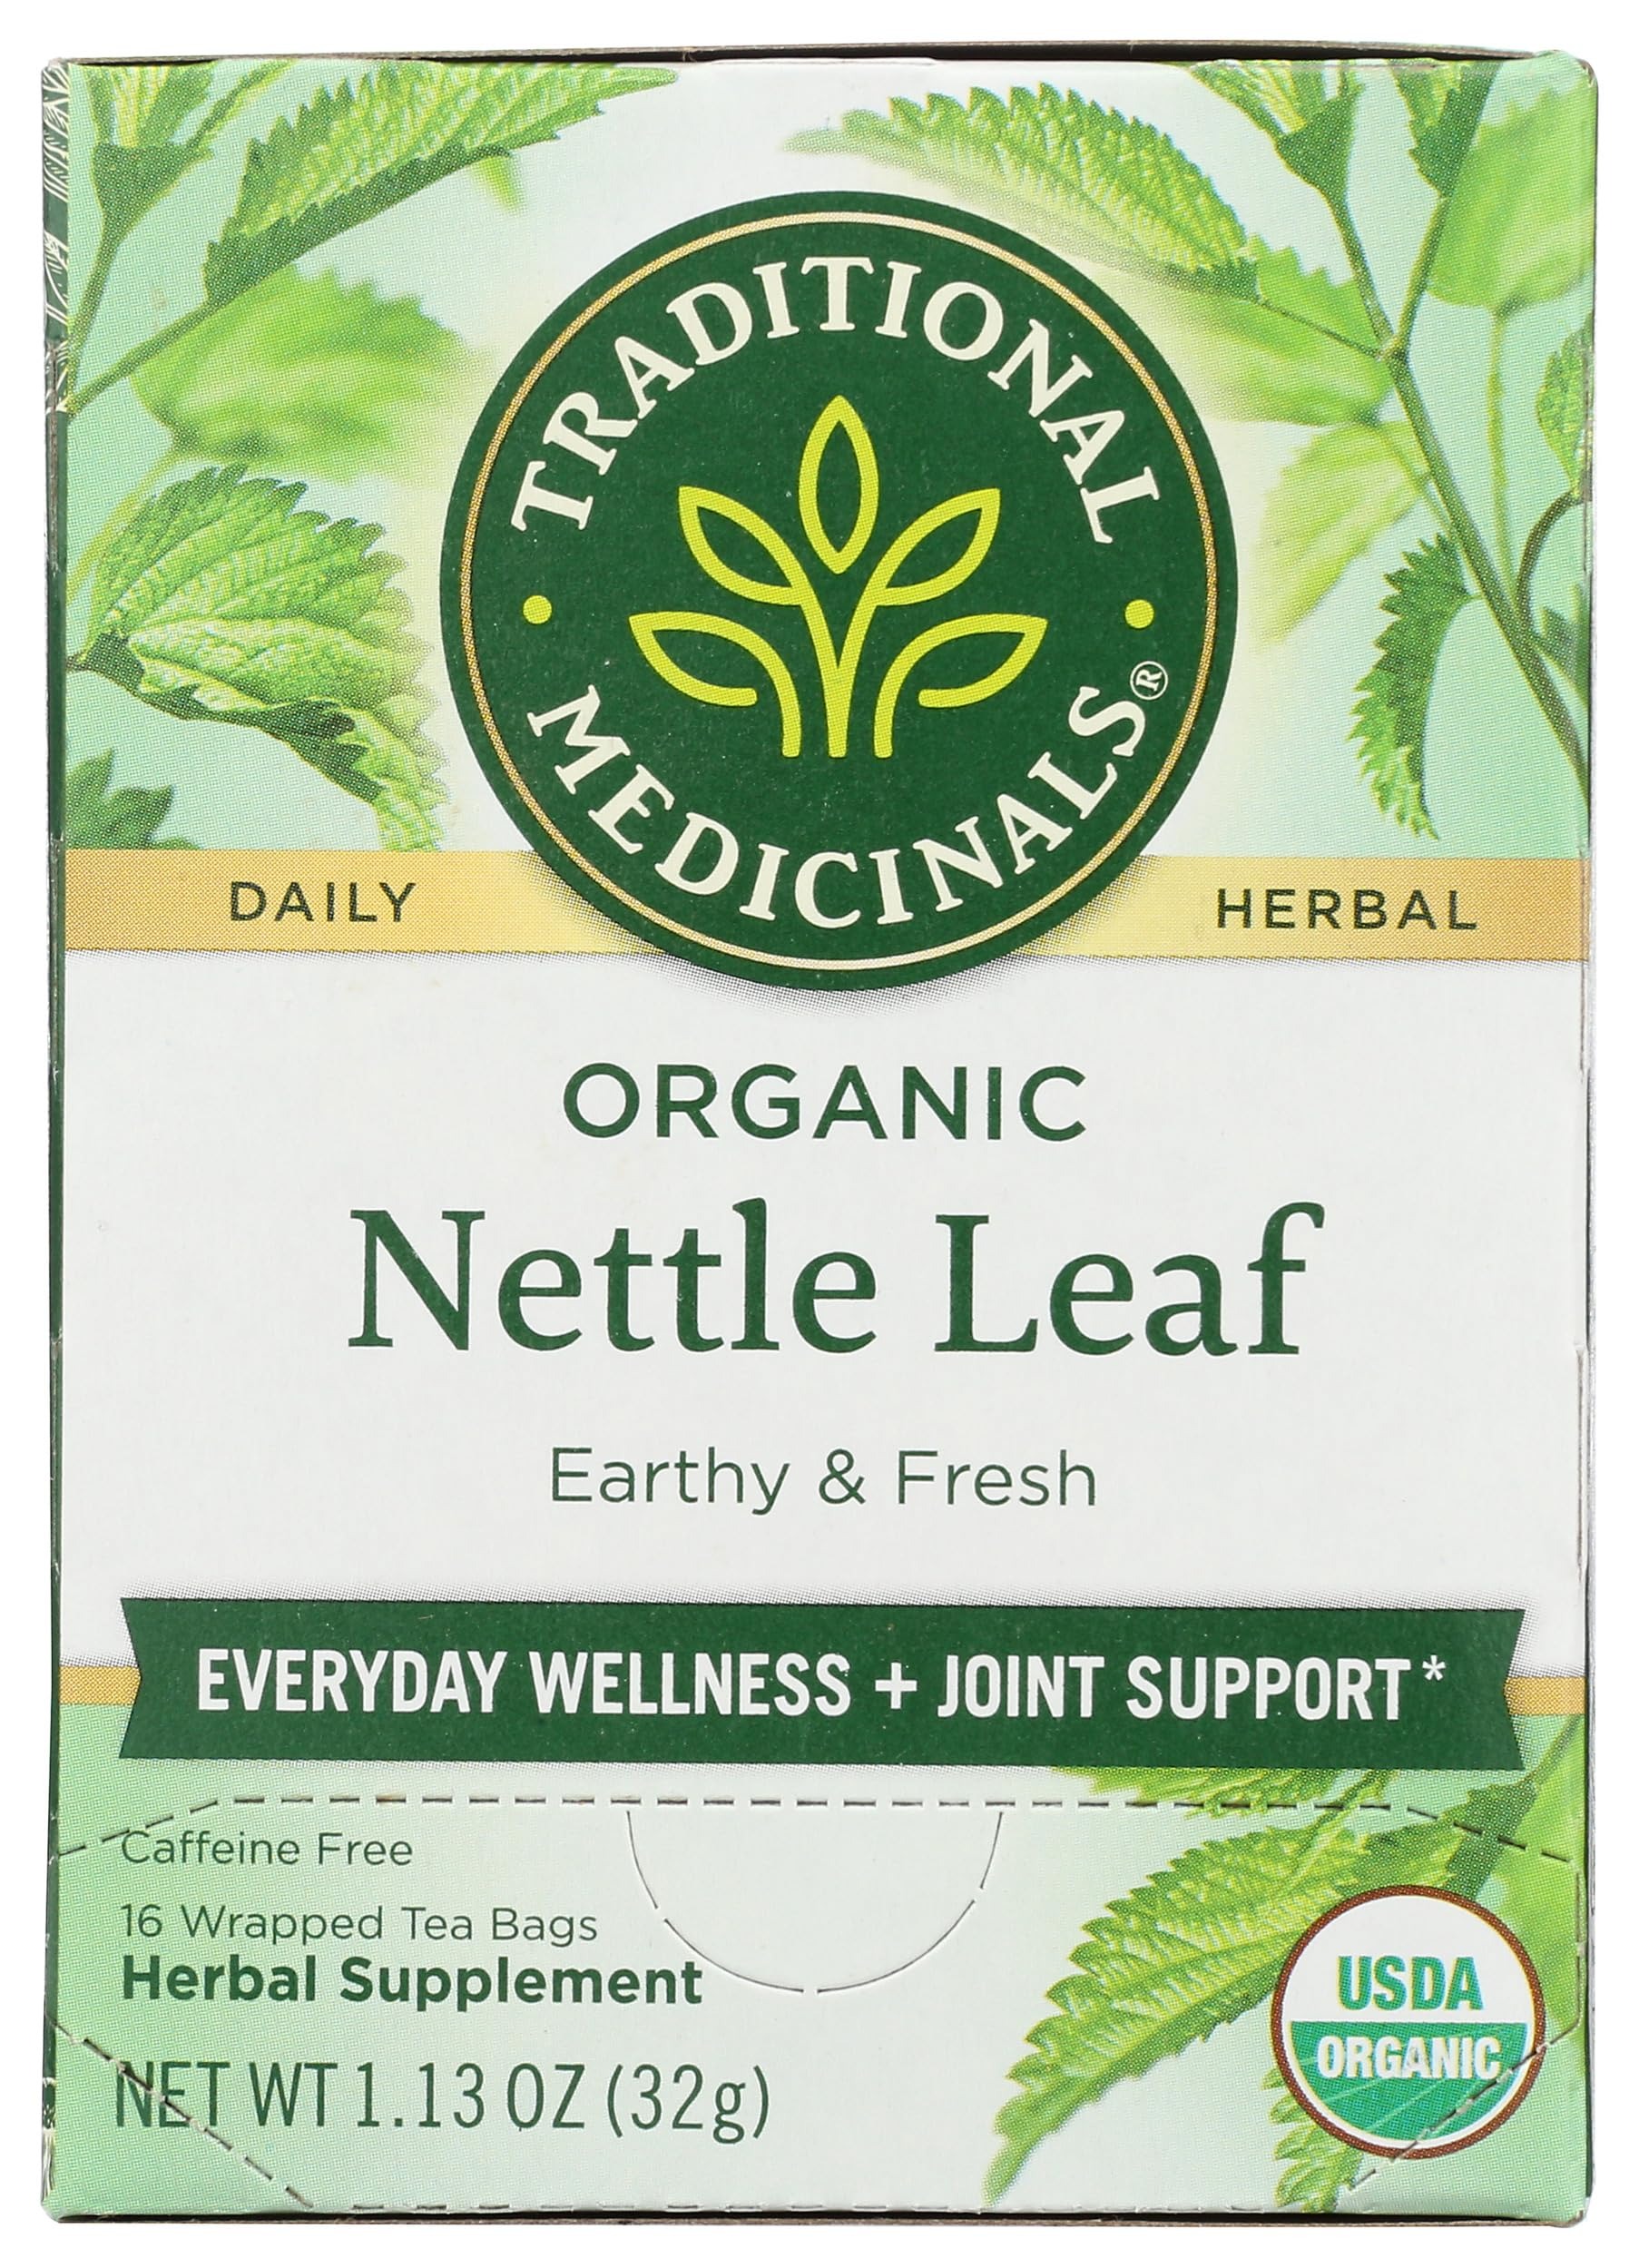
Item Name: Traditional Medicinals, Organic Nettle Leaf 1.13 oz (16 bags)
Bullet Point: Traditional Medicinal
Value: 1.13
Unit: Ounce

Price: 6.49